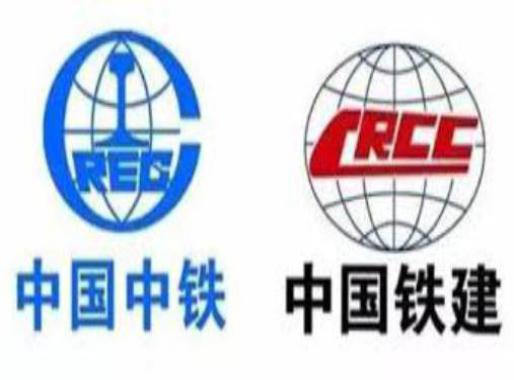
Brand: china railway group limited
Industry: Others